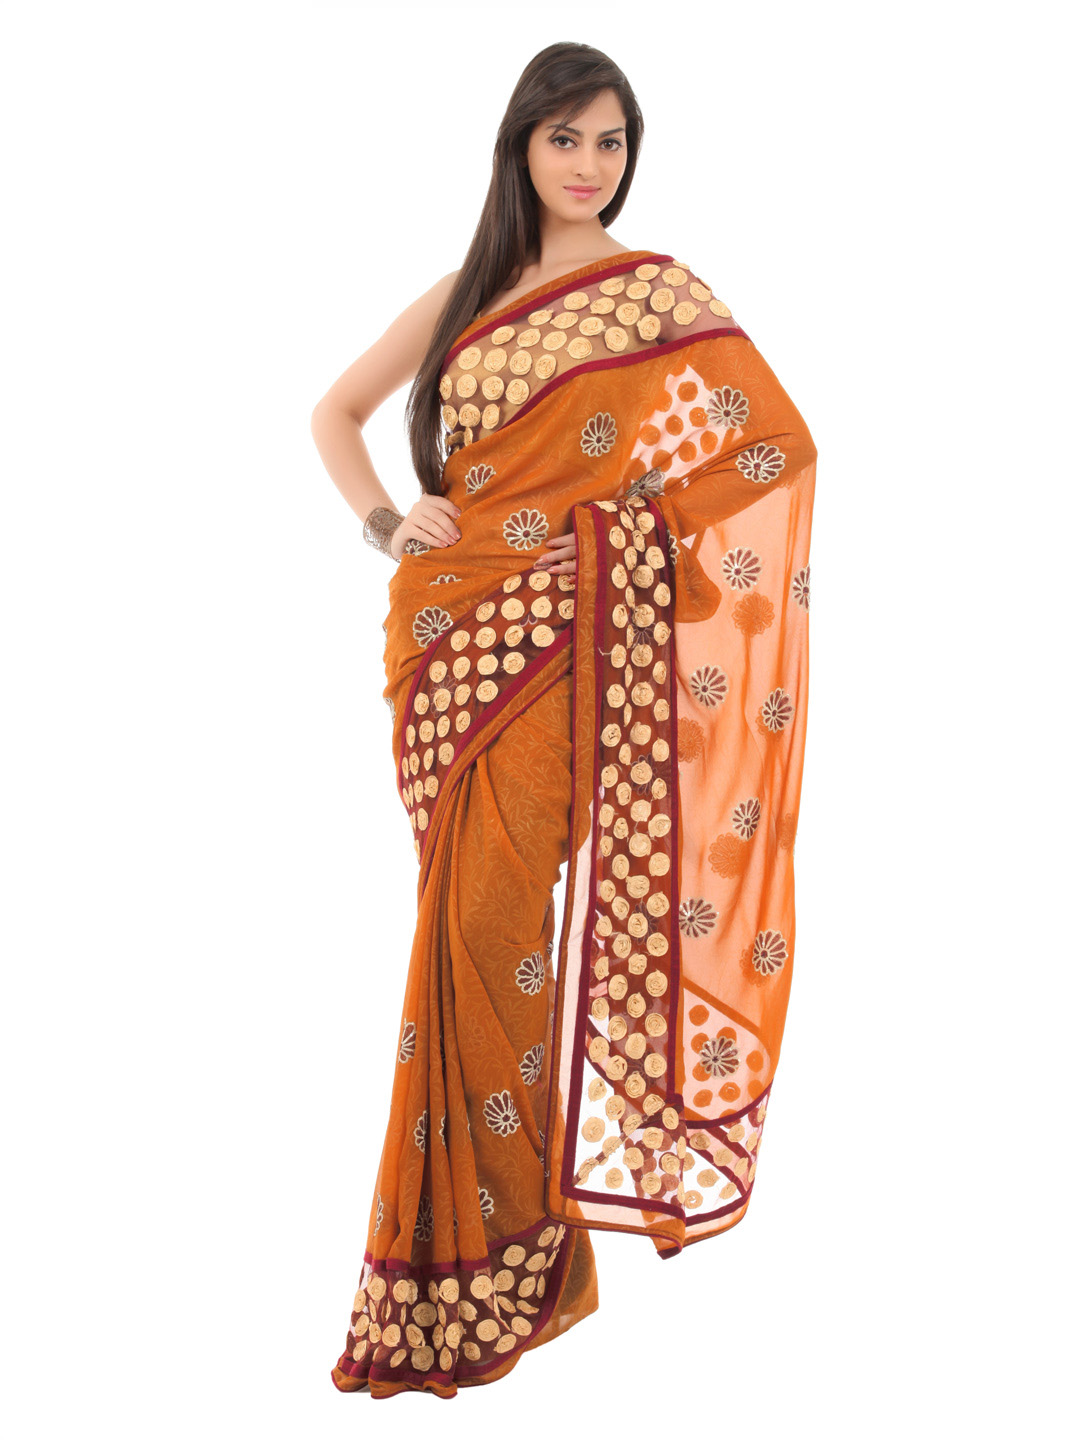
FNF Orange Wedding Collection Sari
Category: Apparel / Saree / Sarees
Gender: Women
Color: Orange
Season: Fall 2012
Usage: Ethnic